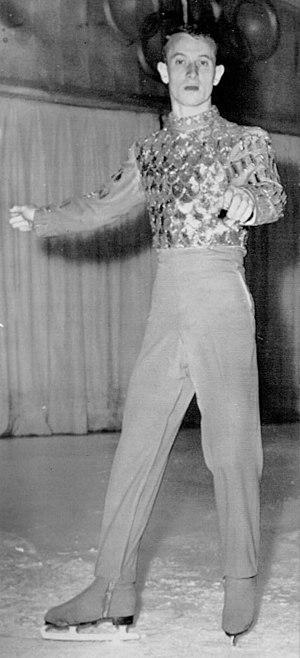
Ronald Robertson, est un patineur artistique américain. Il est médaillé d'argent olympique aux Jeux olympiques d'hiver de 1956 à Cortina d'Ampezzo.